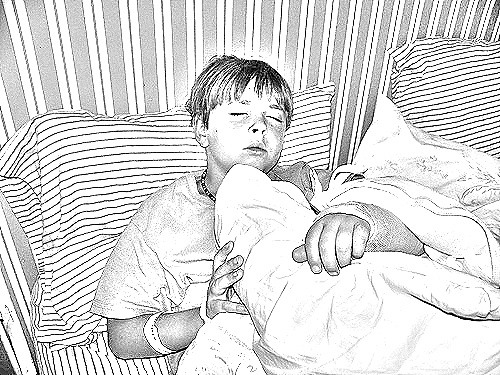
Portrait style: Sketch Portrait